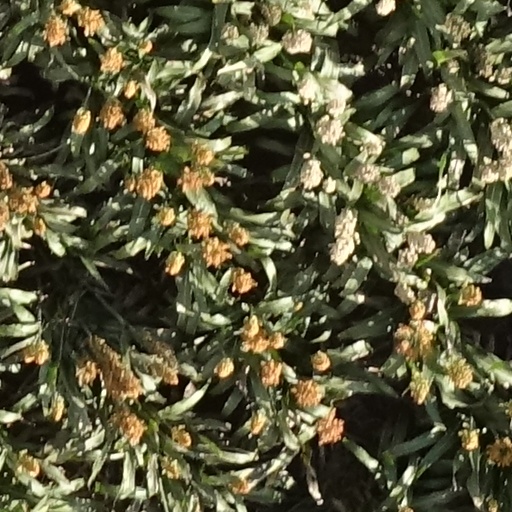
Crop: sorghum